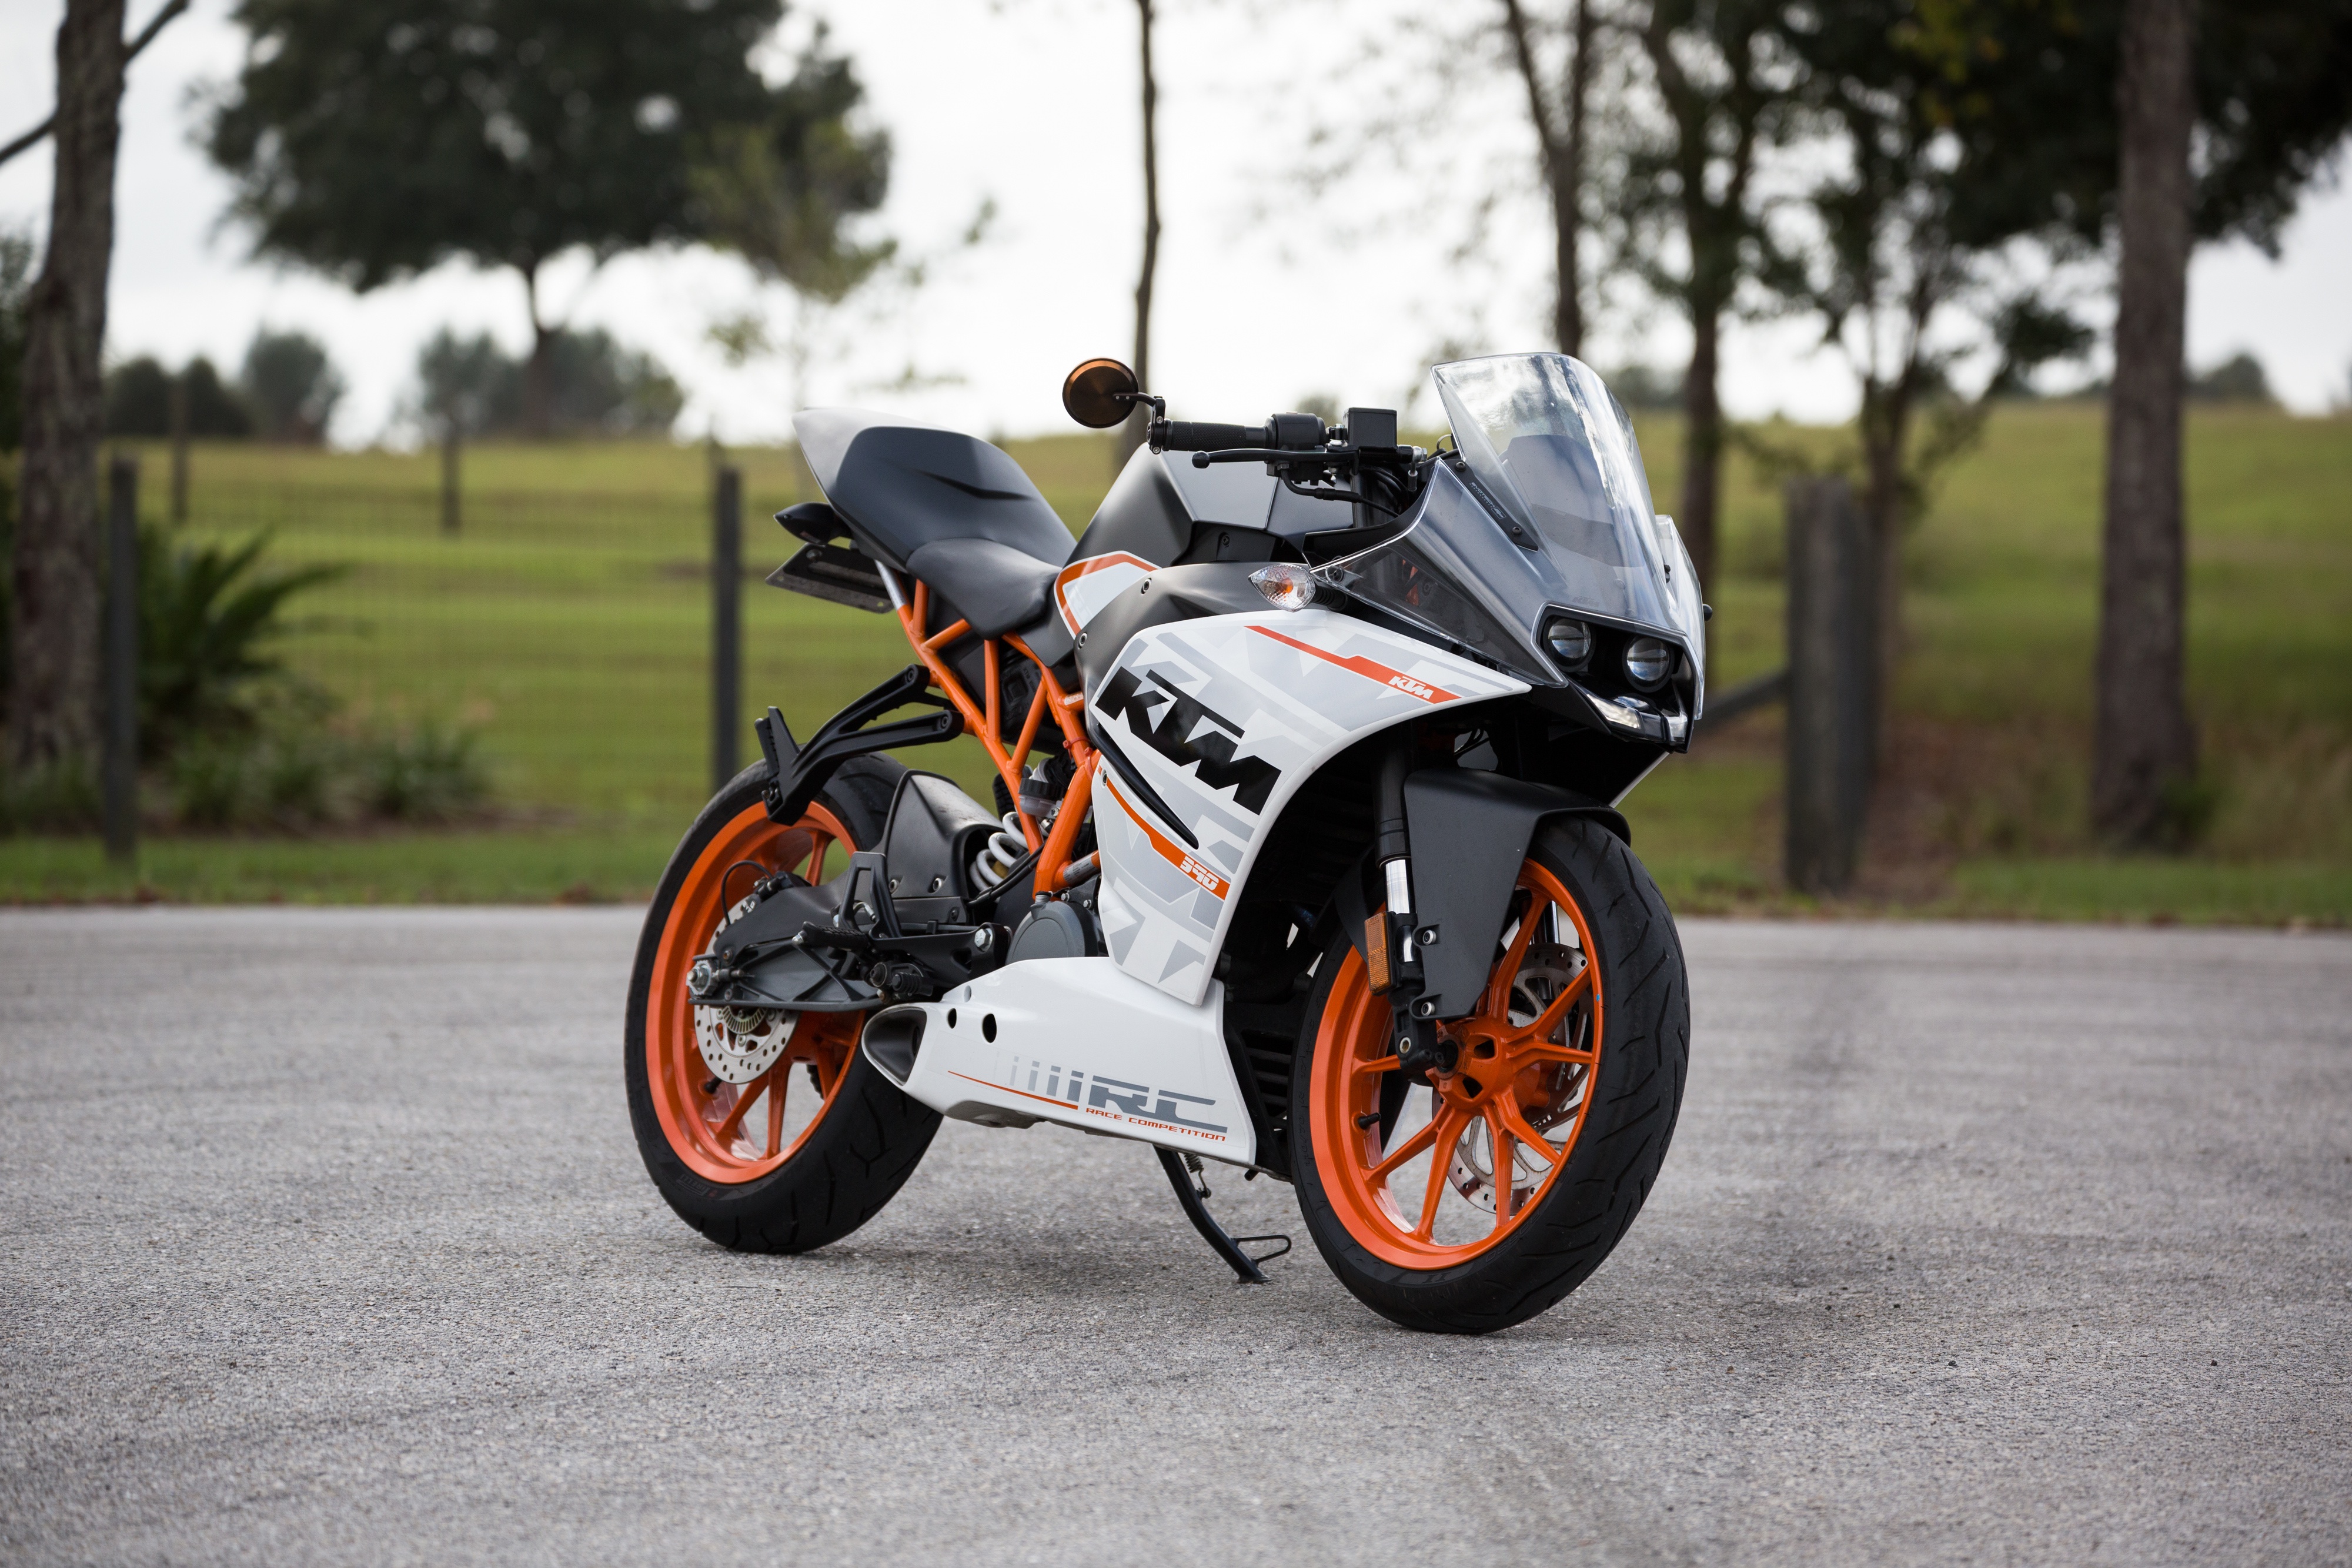
sport, car, wheel, bike, vehicle, motorcycle, motorbike, speed, race, sports, racing, motorsport, motorcycling, land vehicle, road racing, automobile make, superbike racing